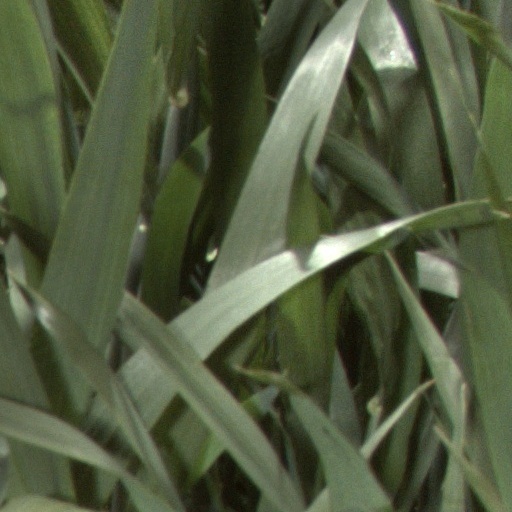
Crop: wheat